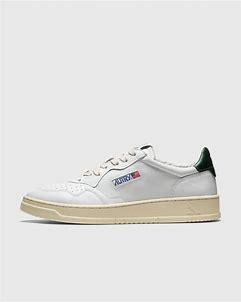
Brand: Autry
Model: Action Shoes Autry Action Autry 01